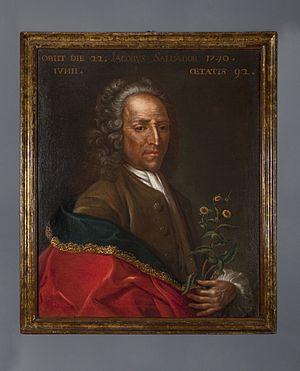
Jaume Salvador i Pedrol est un botaniste et apothicaire espagnol.